Self-portrait

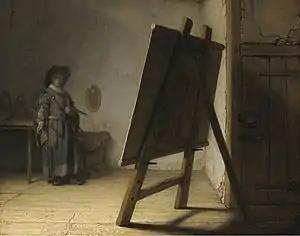
Rembrandt, "The Artist in his Studio", 1628, Museum of Fine Arts, Boston

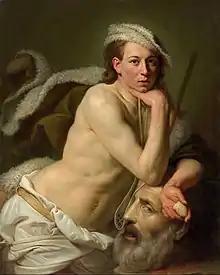
Self-portrait as David with the head of Goliath, Johan Zoffany

Many of the medieval portraits show the artist at work, and Jan van Eyck (above) his chaperon hat has the parts normally hanging loose tied up on his head, giving the misleading impression he is wearing a turban, presumably for convenience whilst he paints. In the early modern period, increasingly, men as well as women who painted themselves at work had to choose whether to present themselves in their best clothes, and best room, or to depict studio practice realistically. See also the Gallery of Women painters above.